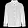
Label: Coat